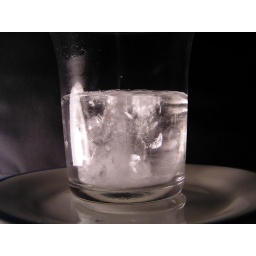
orgonite avec roches de quartz au lieu de cristal - frozen water under failed orgonite (quartz rocks instead of crystals)